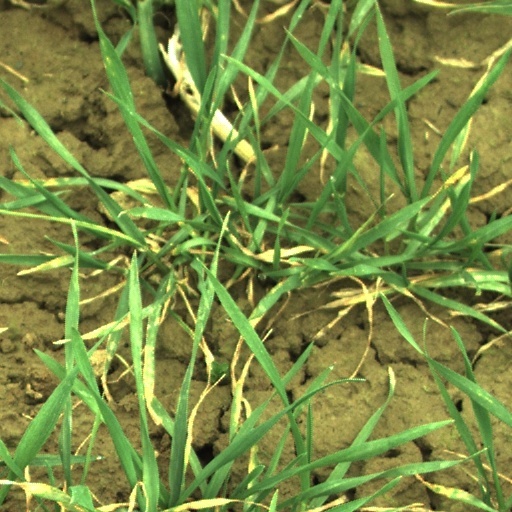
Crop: wheat